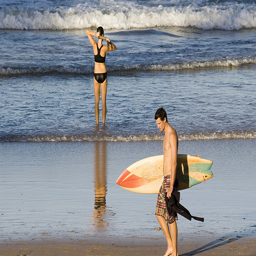
A beautiful woman n a bikini standing on a wet beach.
a woman in a black bathing suit and a male surfer walking at the beach
A girl is standing in the water as a surfer walks across the beach while carrying the board.
A beach with a woman in a black bikini facing the water and a man carrying a surfboard under his arm while walking on the sand.
There a man and woman standing on the beach.